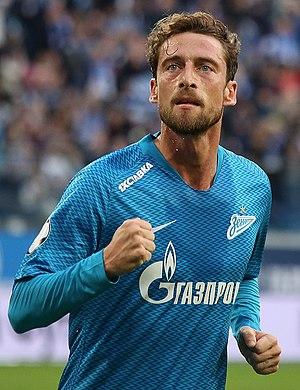
Claudio Marchisio, né le 19 janvier 1986 à Turin, est un footballeur international italien évoluant au poste de milieu relayeur.